Re-latinization of Romanian

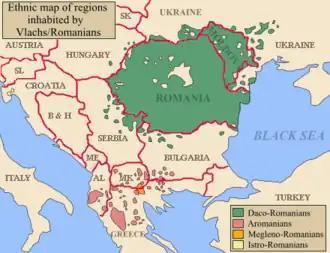
Geographical distribution of the four Eastern Romance languages in the early-20th-century

Romanian is a Romance language with about 25 million native speakers. It is the official language of Romania and Moldova and has a co-official status in Vojvodina (in Serbia). Ethnic Romanians also live in Ukraine and Hungary. Significant Romanian diasporas developed in other European countries (especially in Italy and Spain) and in North America, Australia and Israel. Romanian is closely related to three other Eastern Romance languages, Aromanian, Megleno-Romanian and Istro-Romanian, all descending from a common Proto-Romanian language. Romanian is divided into two main dialects, with a northern dialect spoken in Moldavia, northern Transylvania, Maramureș and Banat, and a southern dialect in Wallachia, but transitional variants also exist in Oltenia and Transylvania.